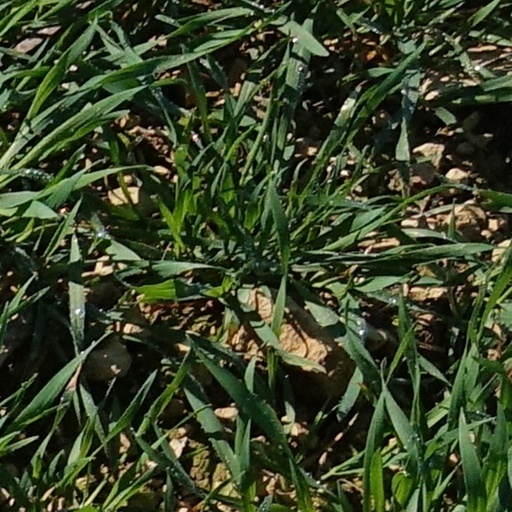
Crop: wheat